Gérald Darmanin

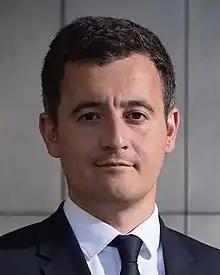
Darmanin in June 2017

In May 2017, Darmanin was appointed by President Emmanuel Macron to be Minister of Public Action and Accounts in the First Philippe government. In this capacity, he supported Bruno Le Maire, the Minister of the Economy and Finance, although himself a cabinet member. At the time of his appointment, he was one of the youngest members in Édouard Philippe's government.